Wedge-tailed eagle

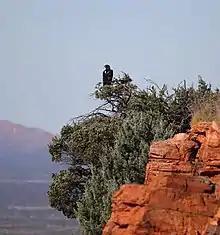
Wedge-tailed eagles favor varied environments, mostly those with some leafy trees and rocky areas, but can be seen in a great variety of habitats.

In Tasmania, the wing chord measured from in males and in females. In Nullarbor Plain, males averaged in wing chord while females averaged . Other Australian wedge-tailed eagles averaged in wing chord among males and among females. In Tasmania, the wing chord averaged in males and in females. The extreme tail length, slightly to greatly exceeding that of other "Aquila", is in males from , averaging in the Nullarbor eagles and in Tasmania, and from , averaging in Nullarbor and in Tasmania. Although they only slightly exceed in tail length the heavier two "Aquila" and crowned eagles and they can rival the tail lengths of the Philippine and the Harpiinae eagles, Tasmanian wedge-tailed eagles are quite likely to be the longest-tailed of all modern eagles.